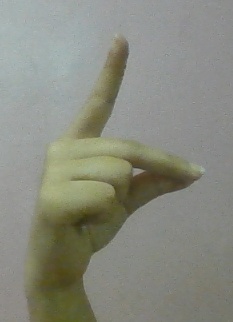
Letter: ta